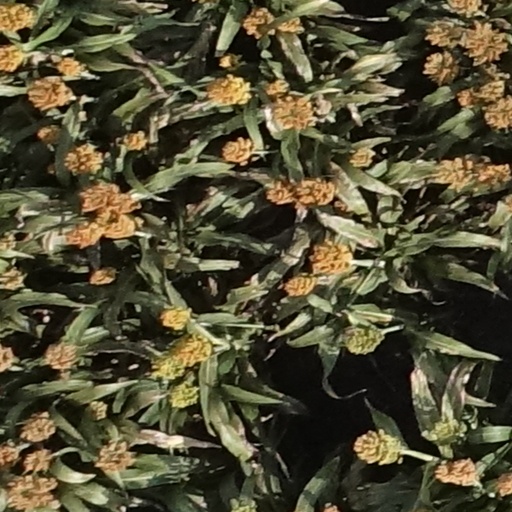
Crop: sorghum